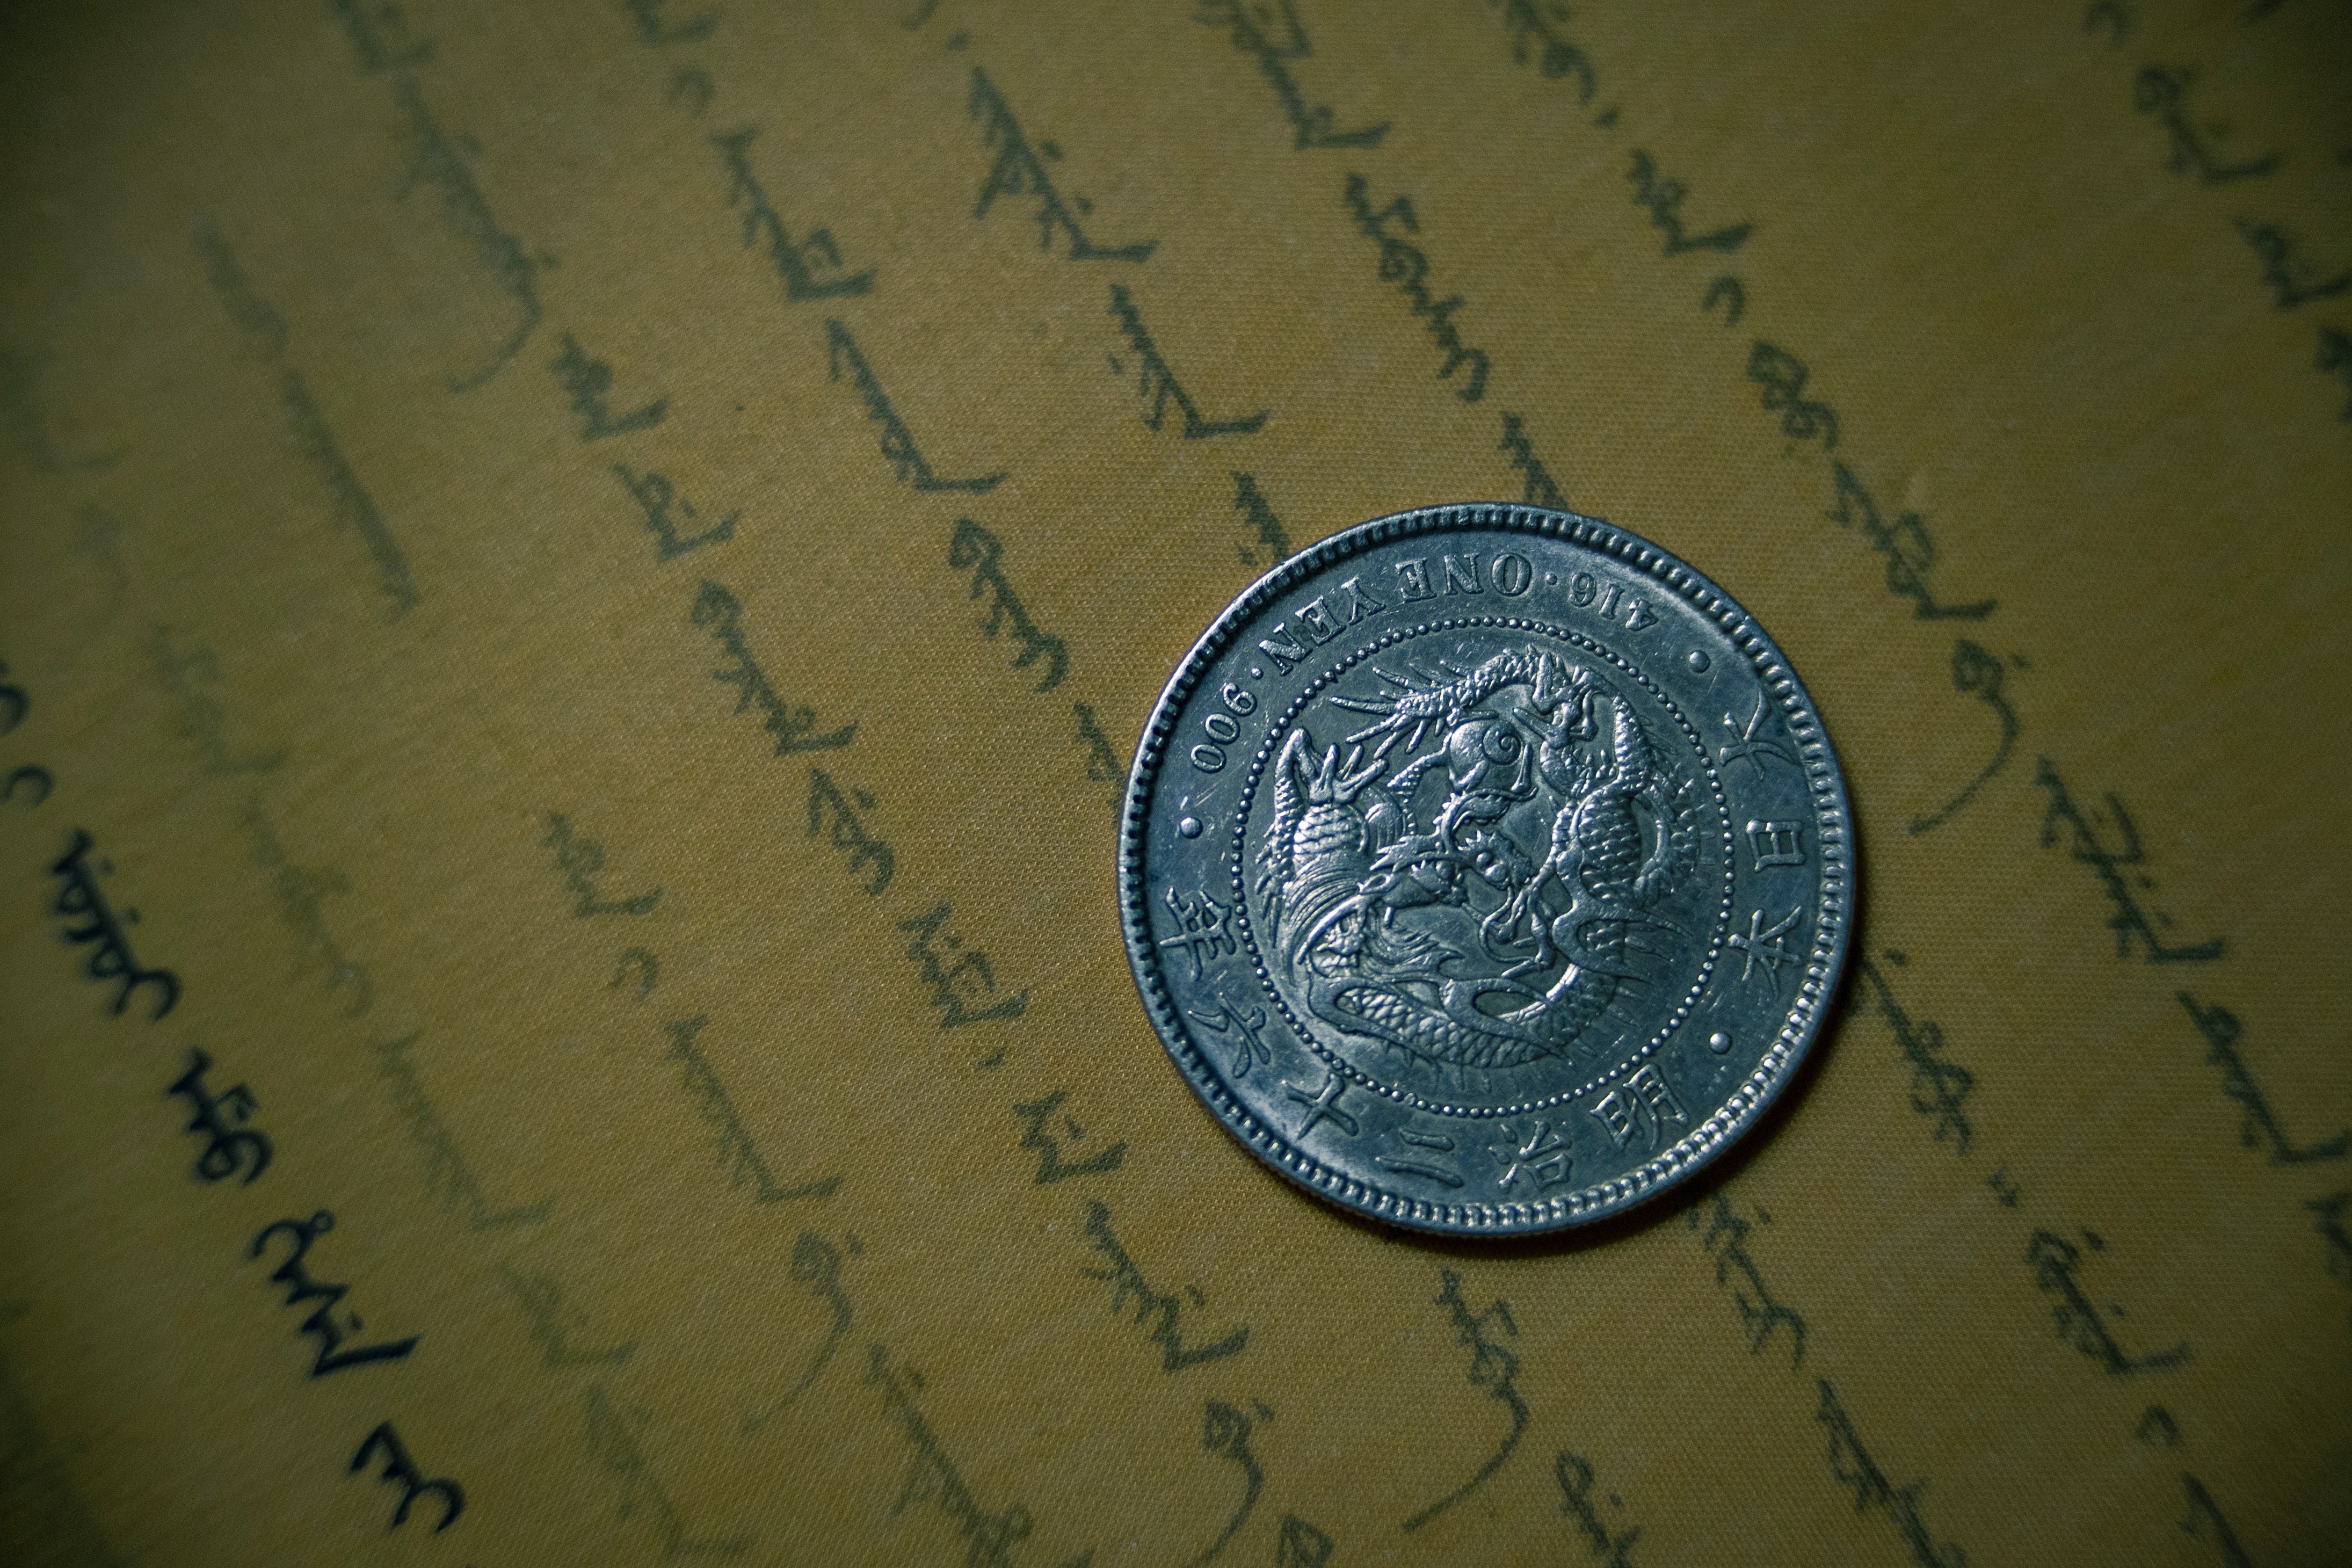
coin, money, currency, cash, metal, close up, photography, money handling, circle, macro photography, silver, dime, quarter